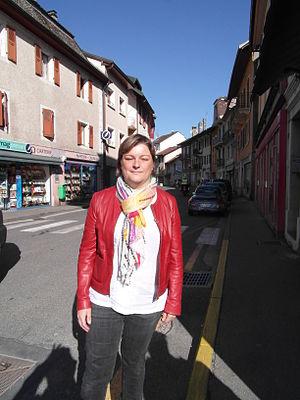
Géraldine Pflieger, Maire St Gingolph
Saint-Gingolph est une commune française du Chablais savoyard, administrativement dans le département de la Haute-Savoie en région Auvergne-Rhône-Alpes et autrefois rattachée à l'ancien duché de Savoie.